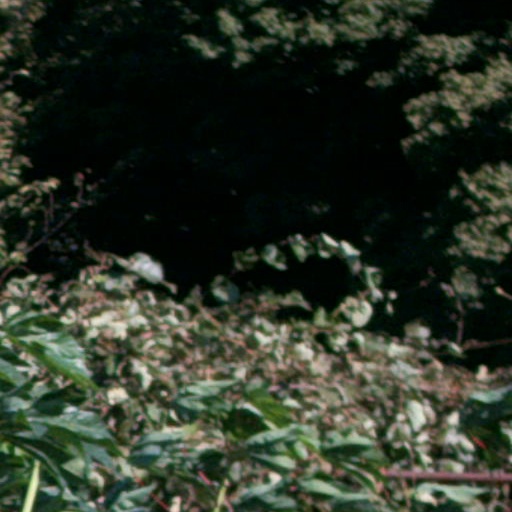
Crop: cassava